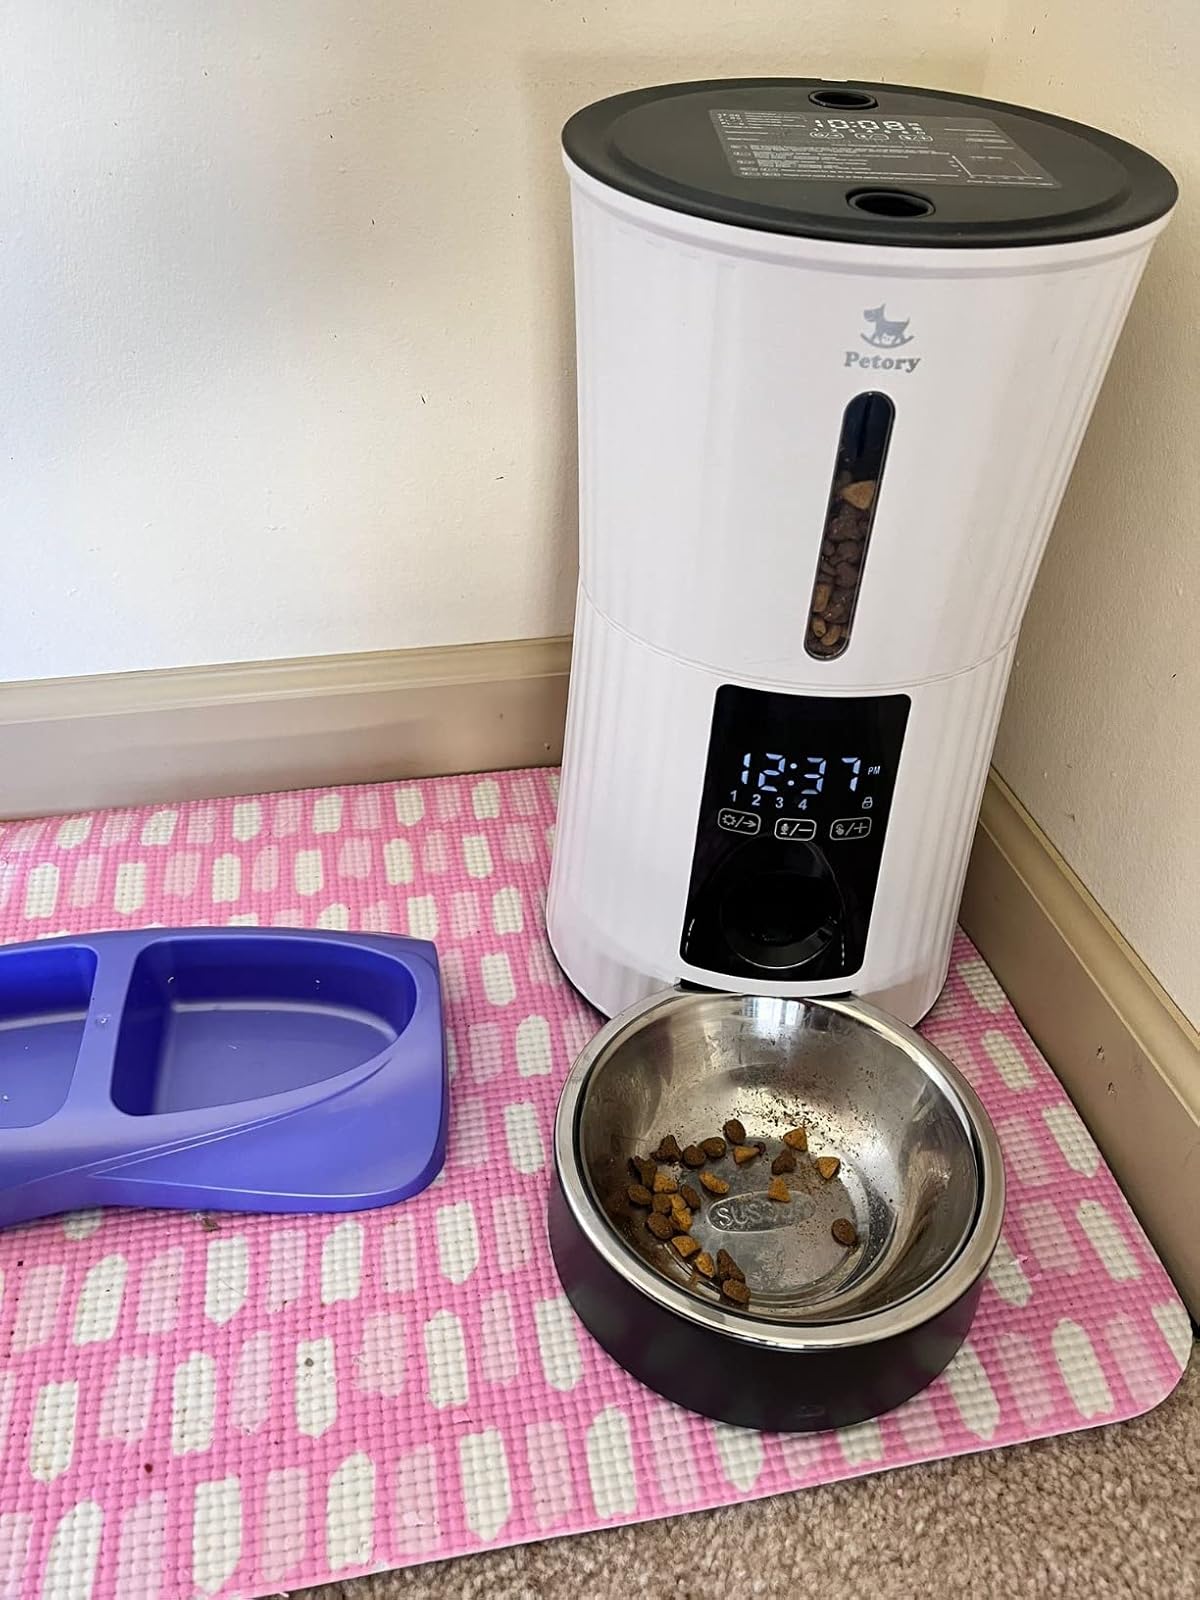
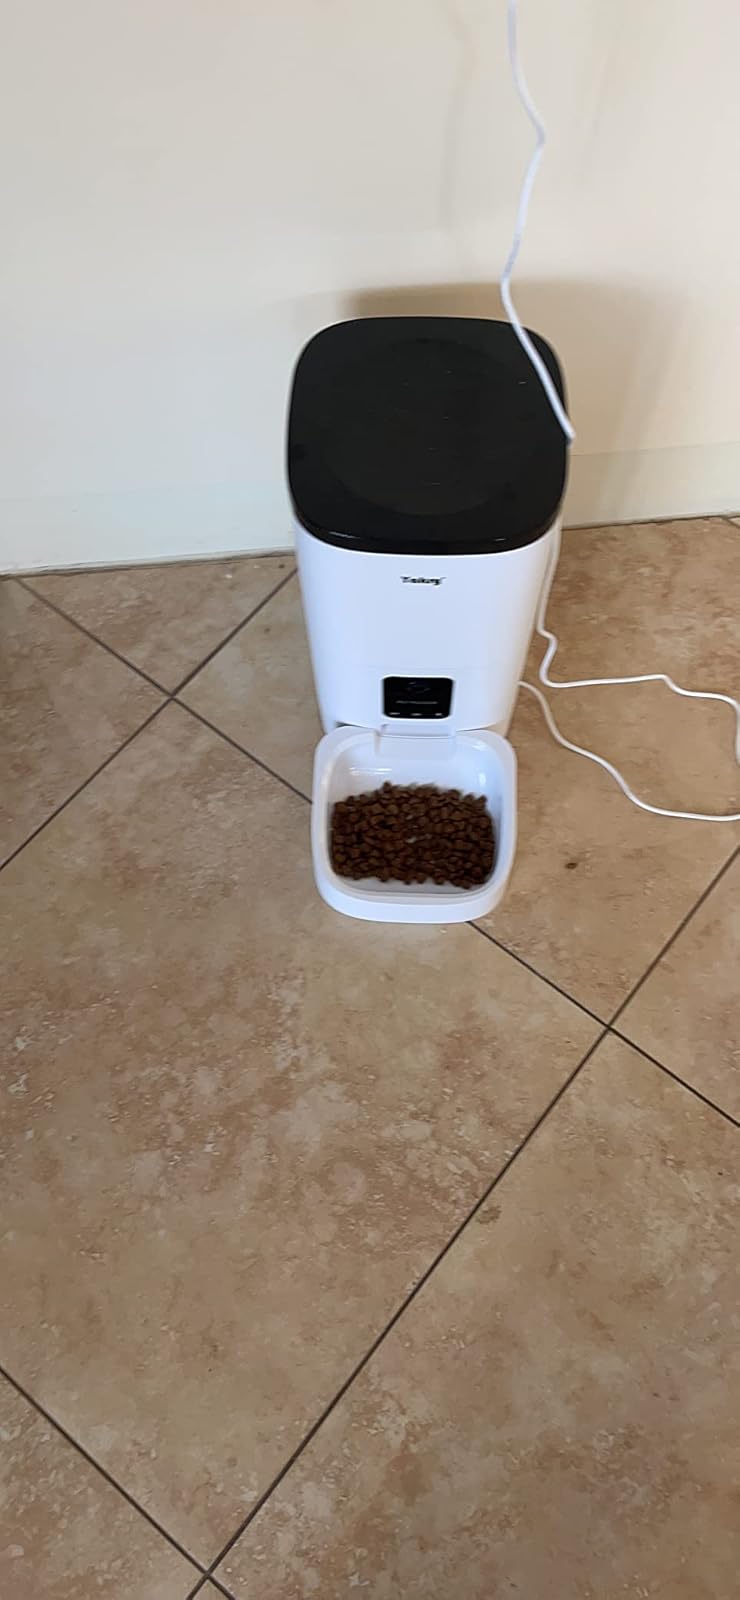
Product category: items_feeder
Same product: no